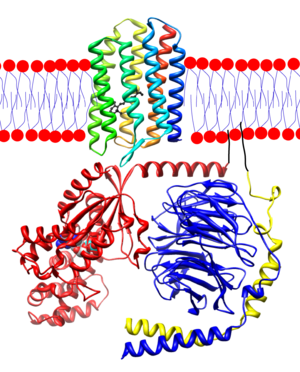
La rhodopsine ou pourpre rétinien est un pigment protéique photosensible présent dans un des deux types des cellules photoréceptrices de la rétine. Elle est également un récepteur couplé aux protéines G. Elle est responsable de la sensibilité de l'œil à la lumière.